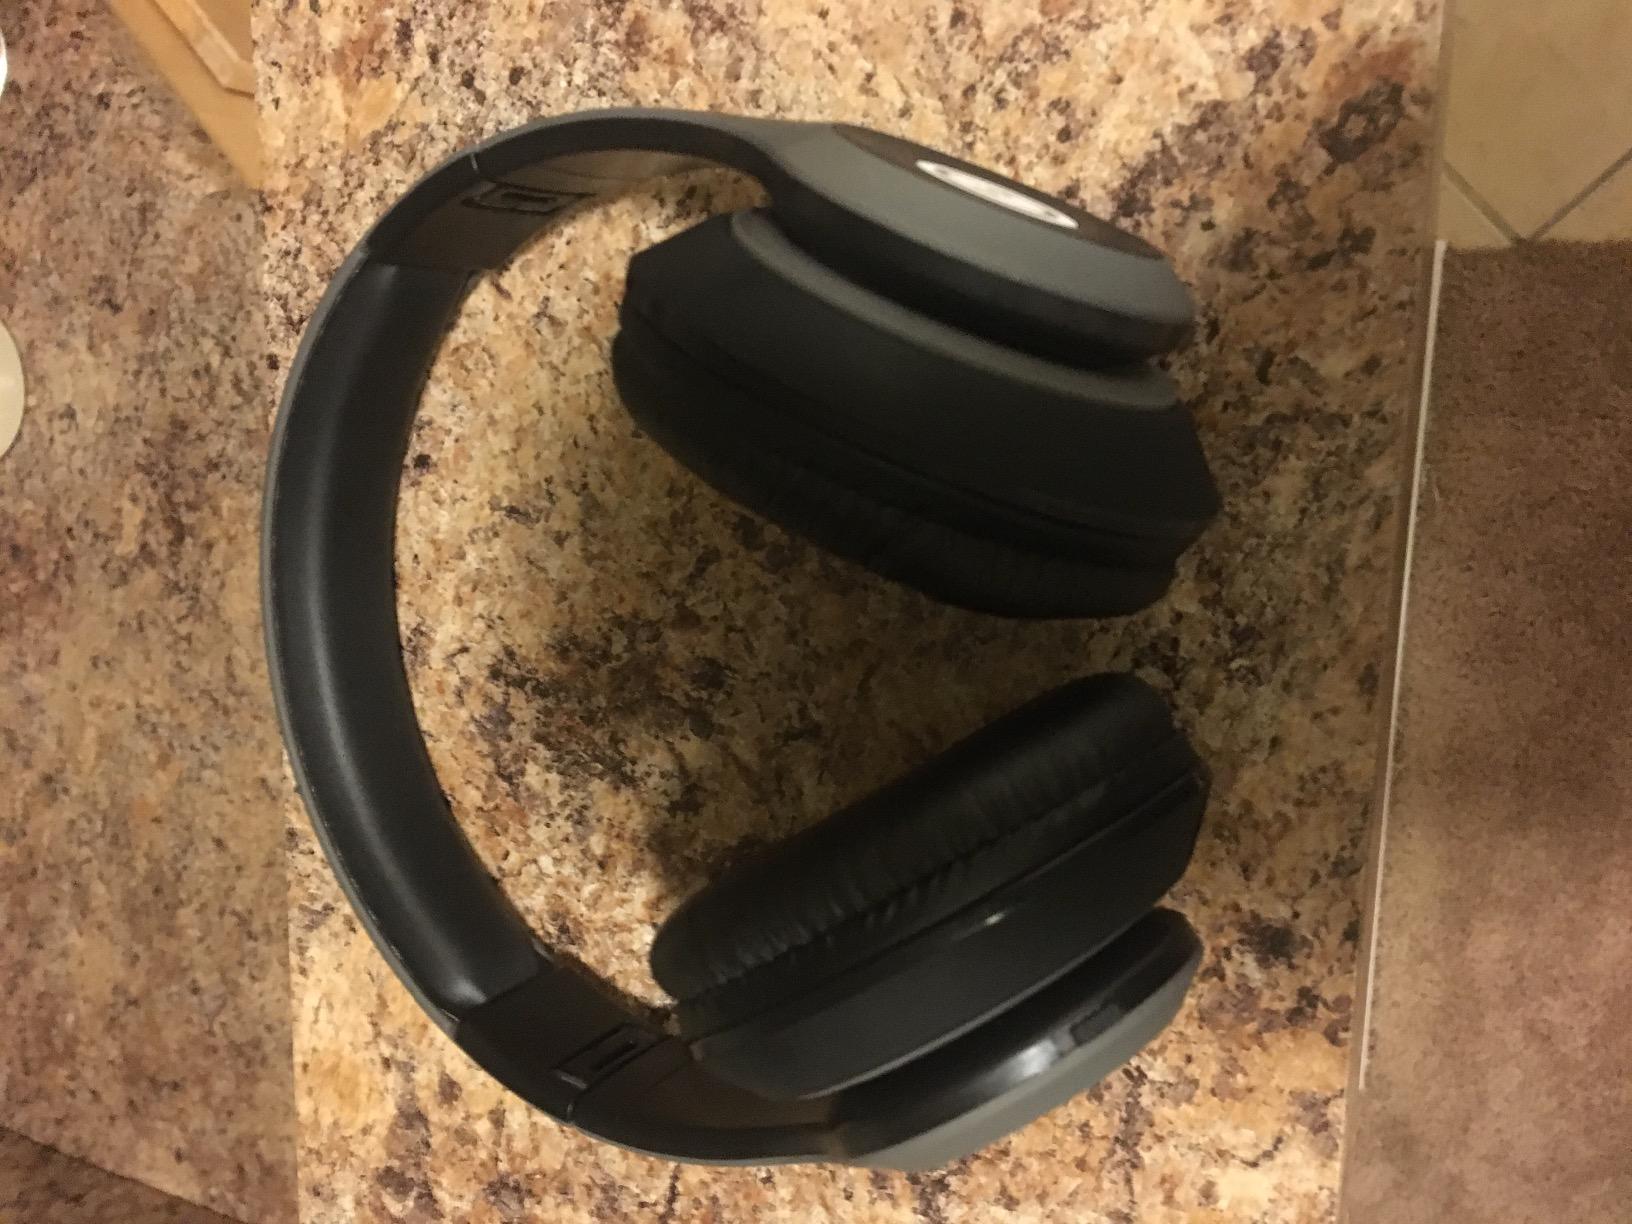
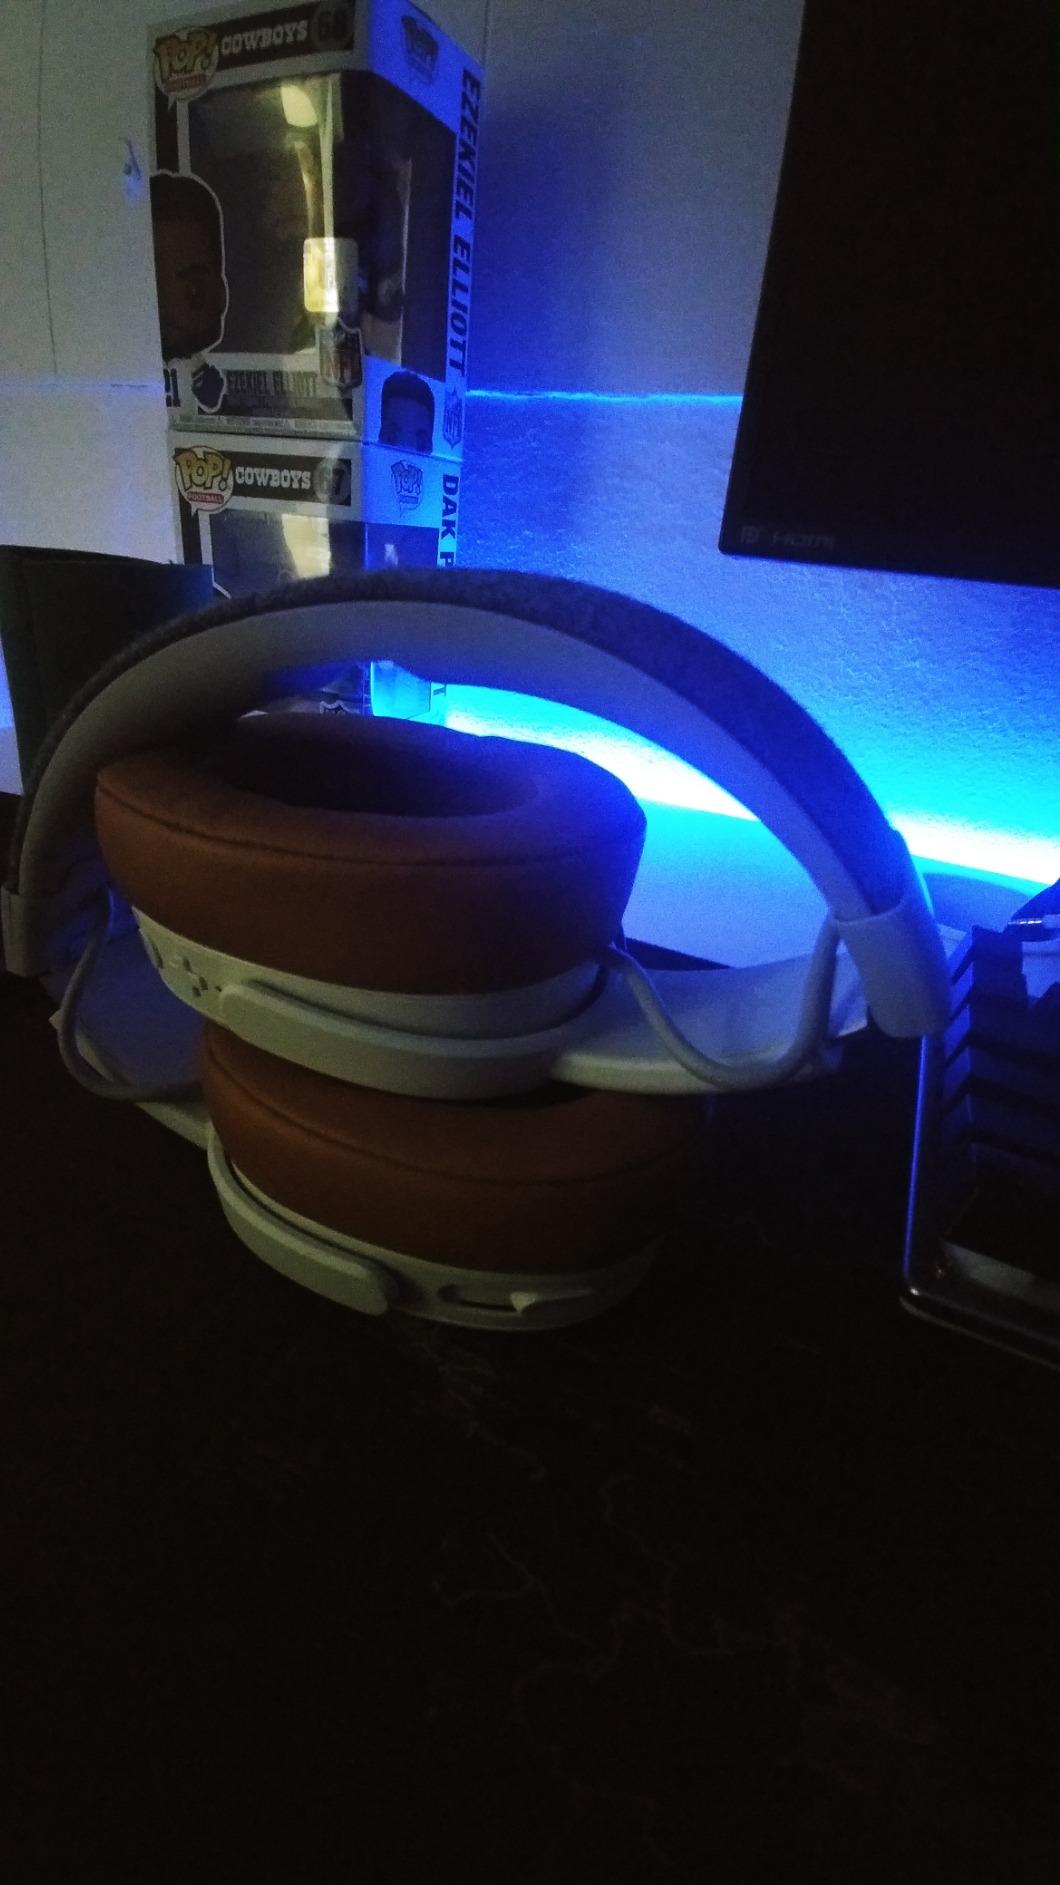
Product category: headphones
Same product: no